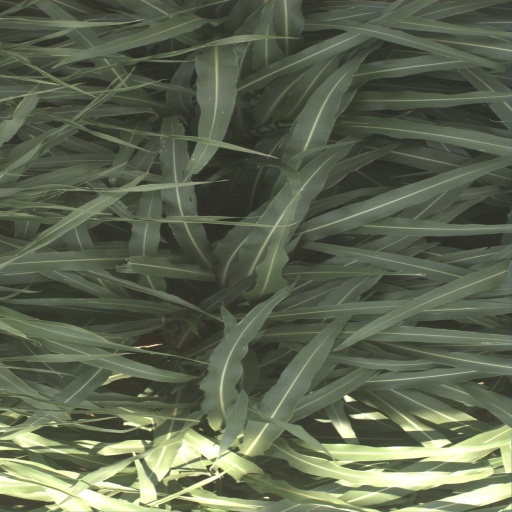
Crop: sorghum